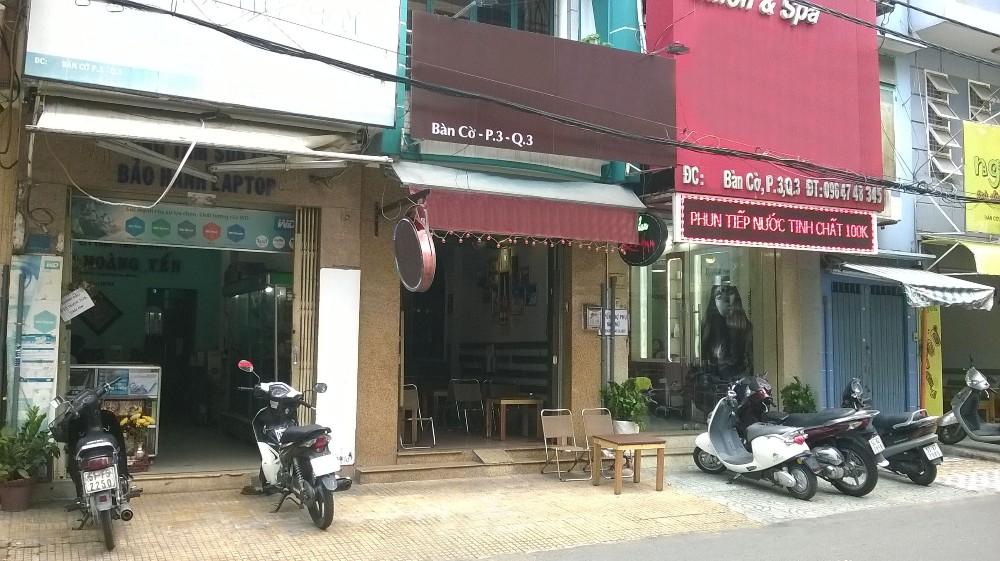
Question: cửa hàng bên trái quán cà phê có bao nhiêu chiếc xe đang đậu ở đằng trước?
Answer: ba chiếc